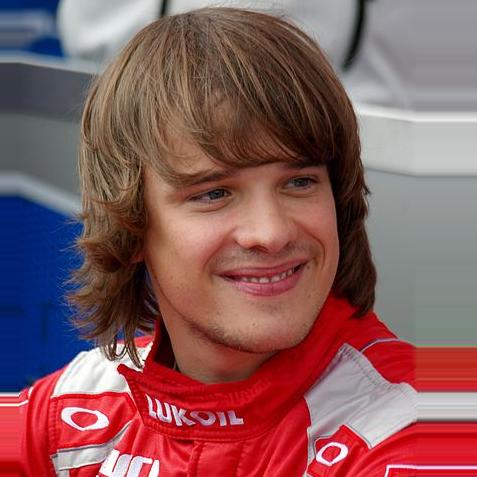
Age: 24